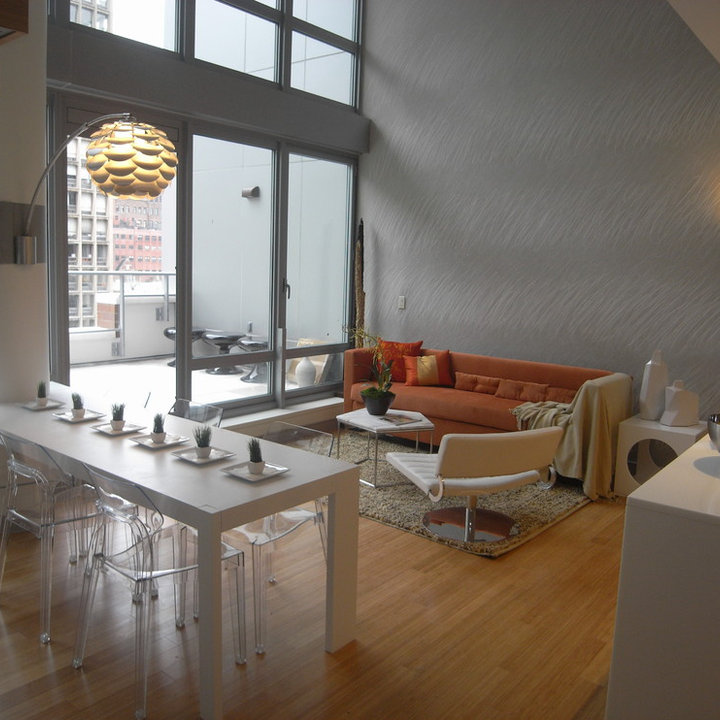
Style: Glamour